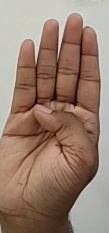
ASL sign: B